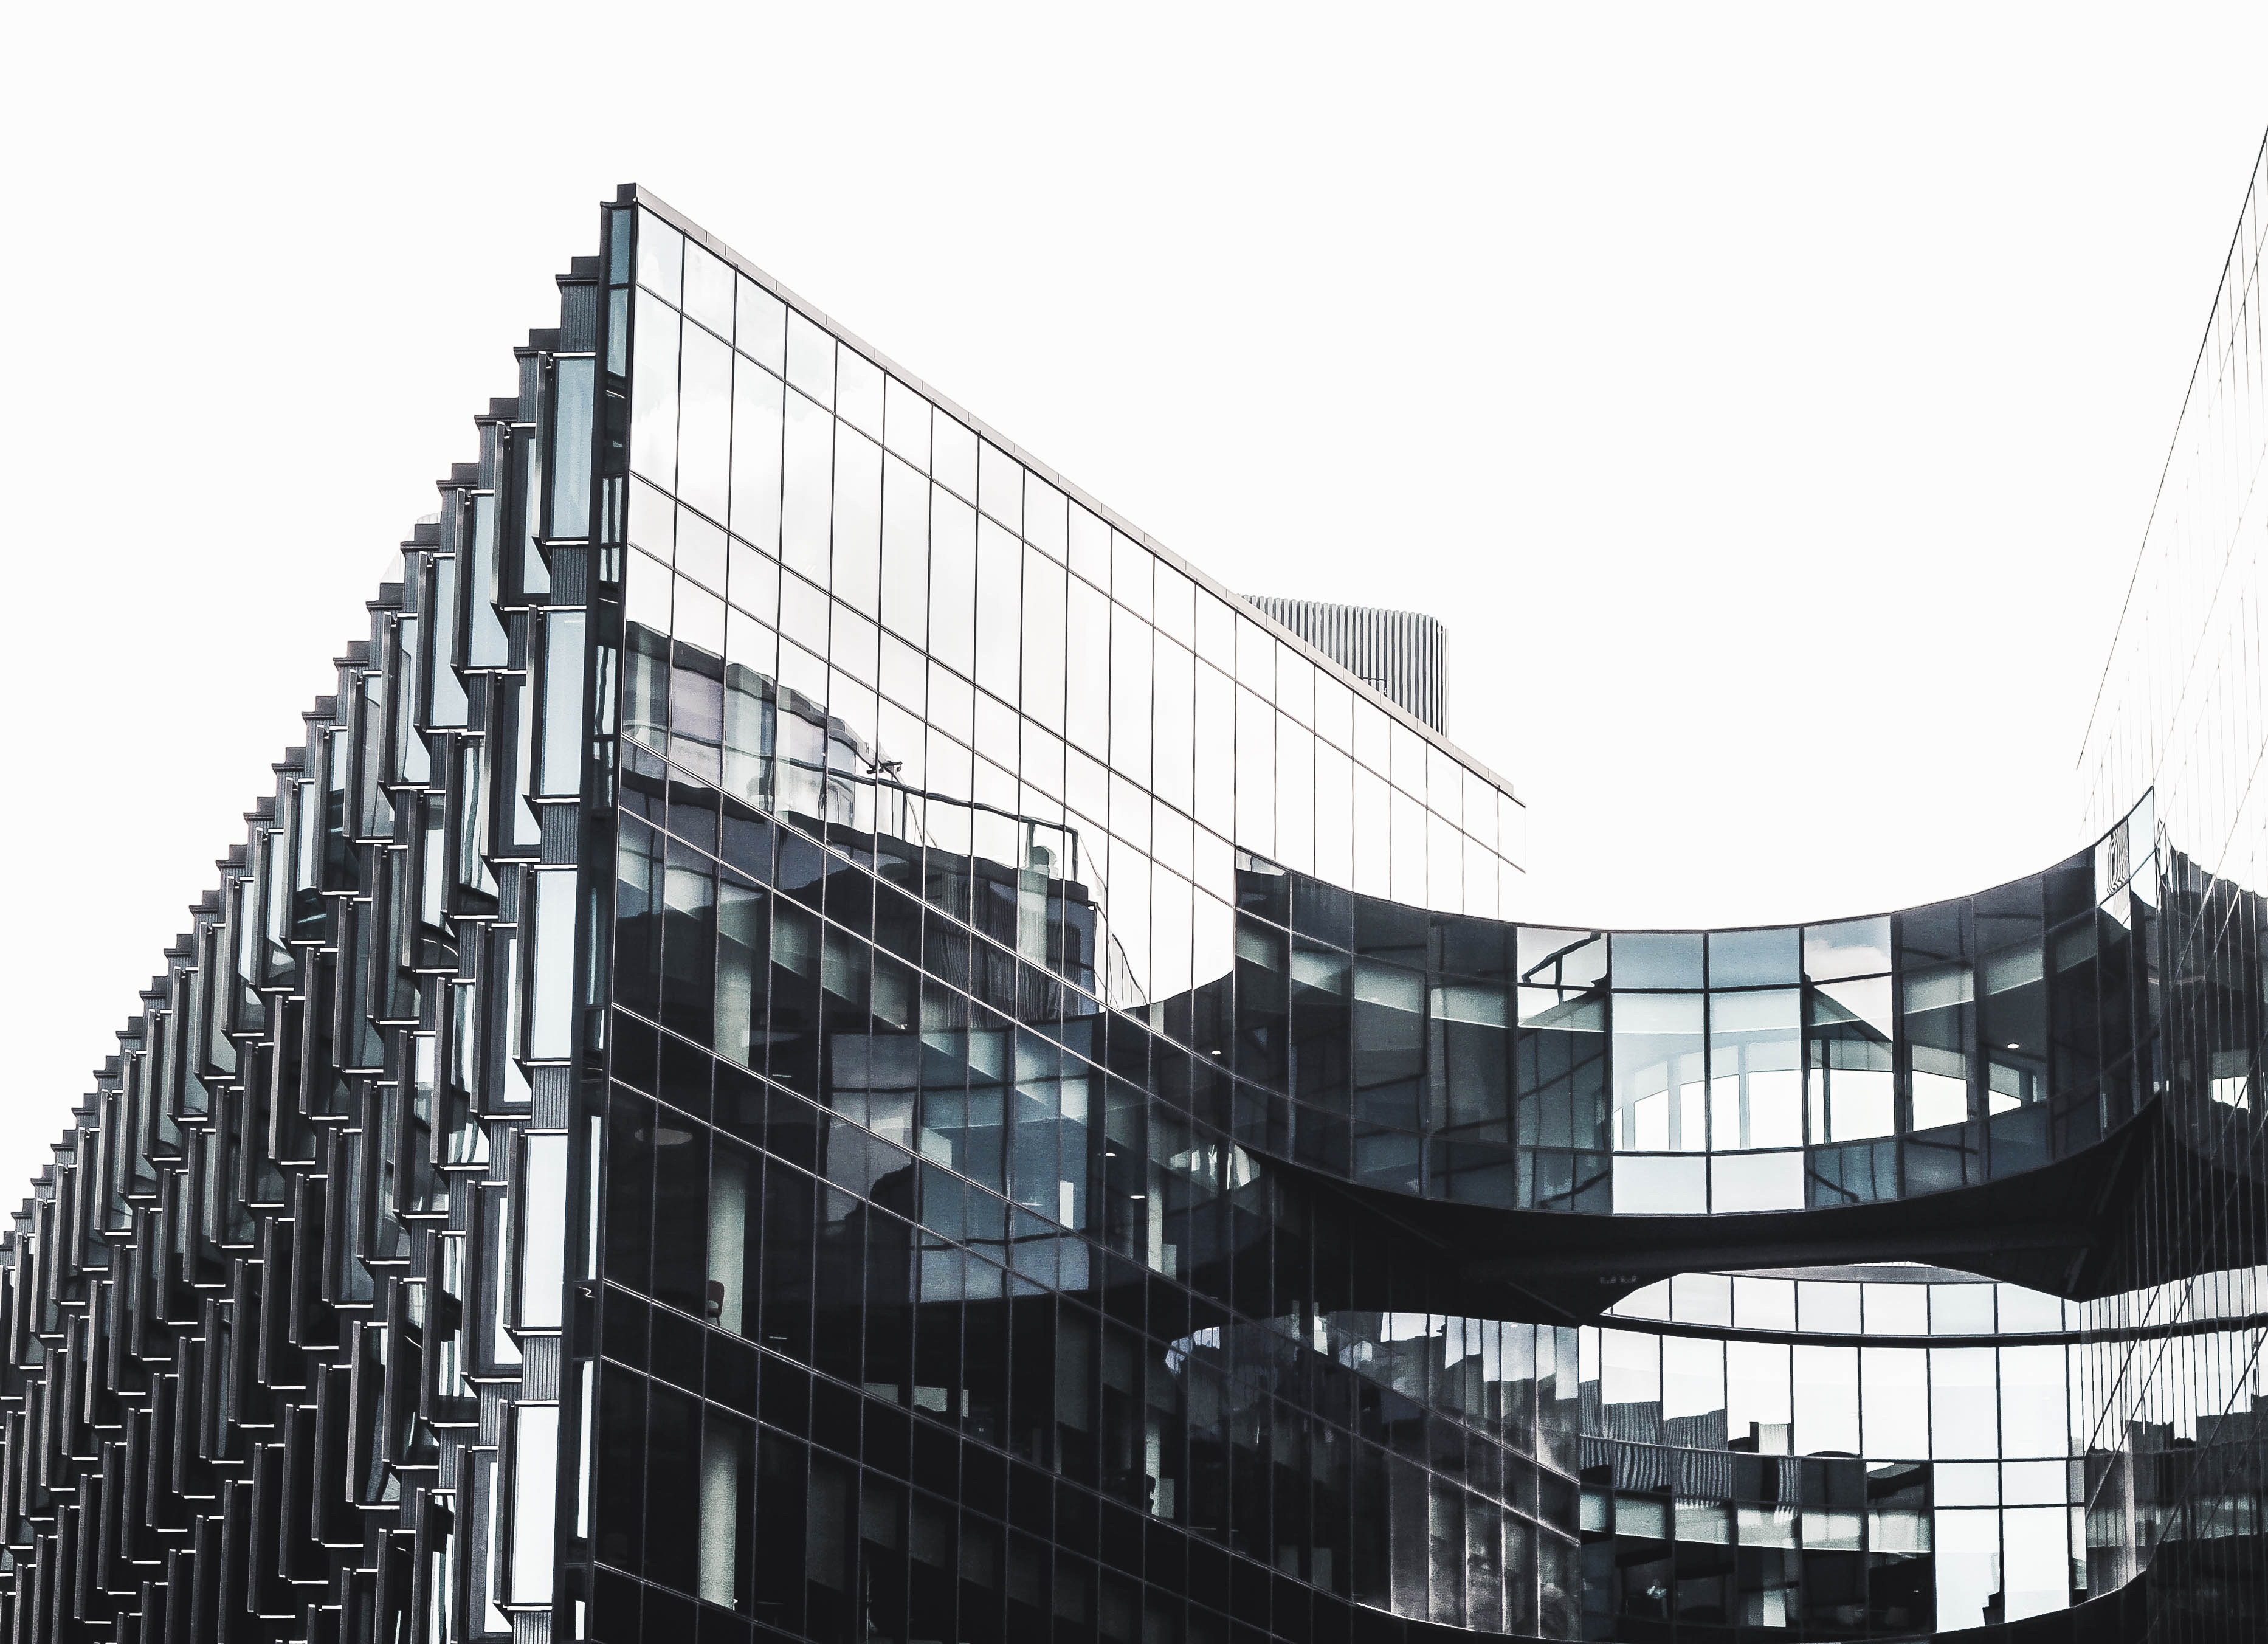
commercial building, structure, architecture, tower block, facade, headquarters, brutalist architecture, skyscraper, stadium